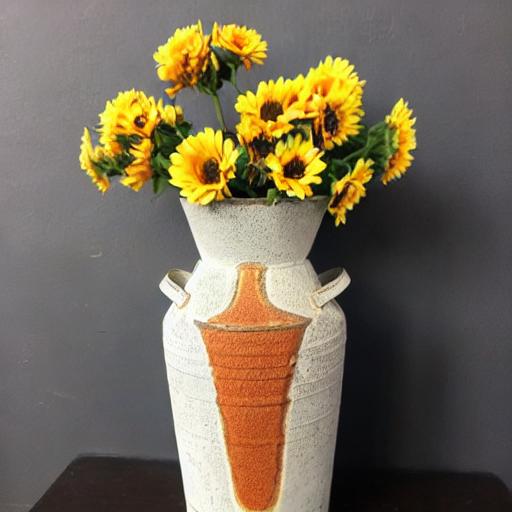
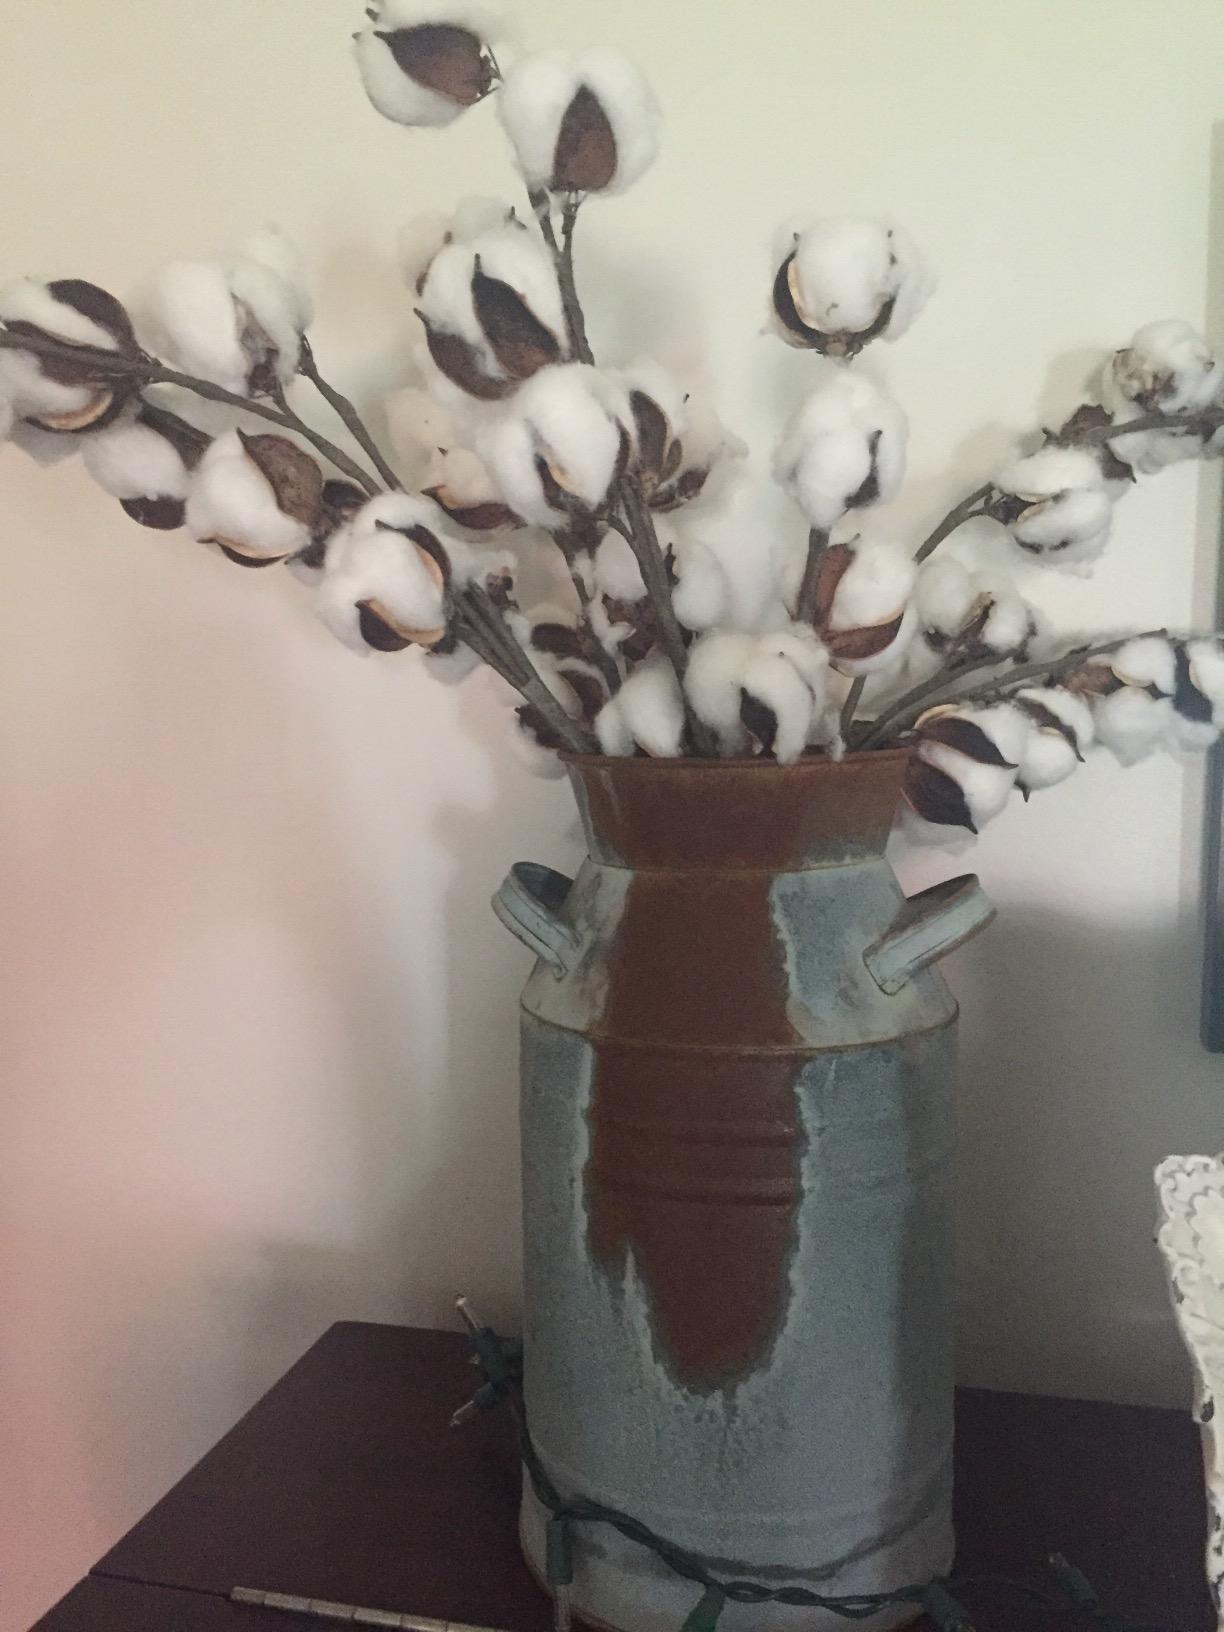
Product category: vase
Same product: no